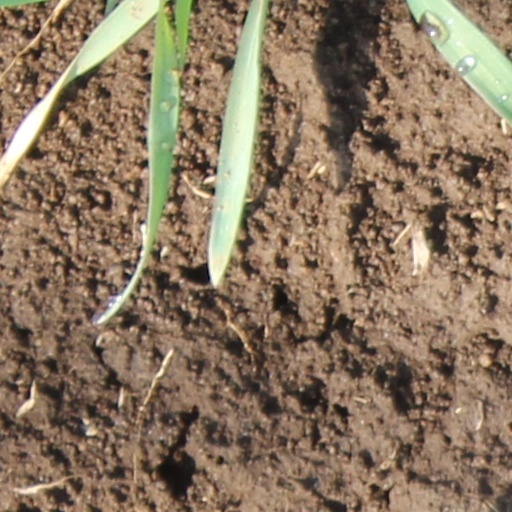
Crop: wheat